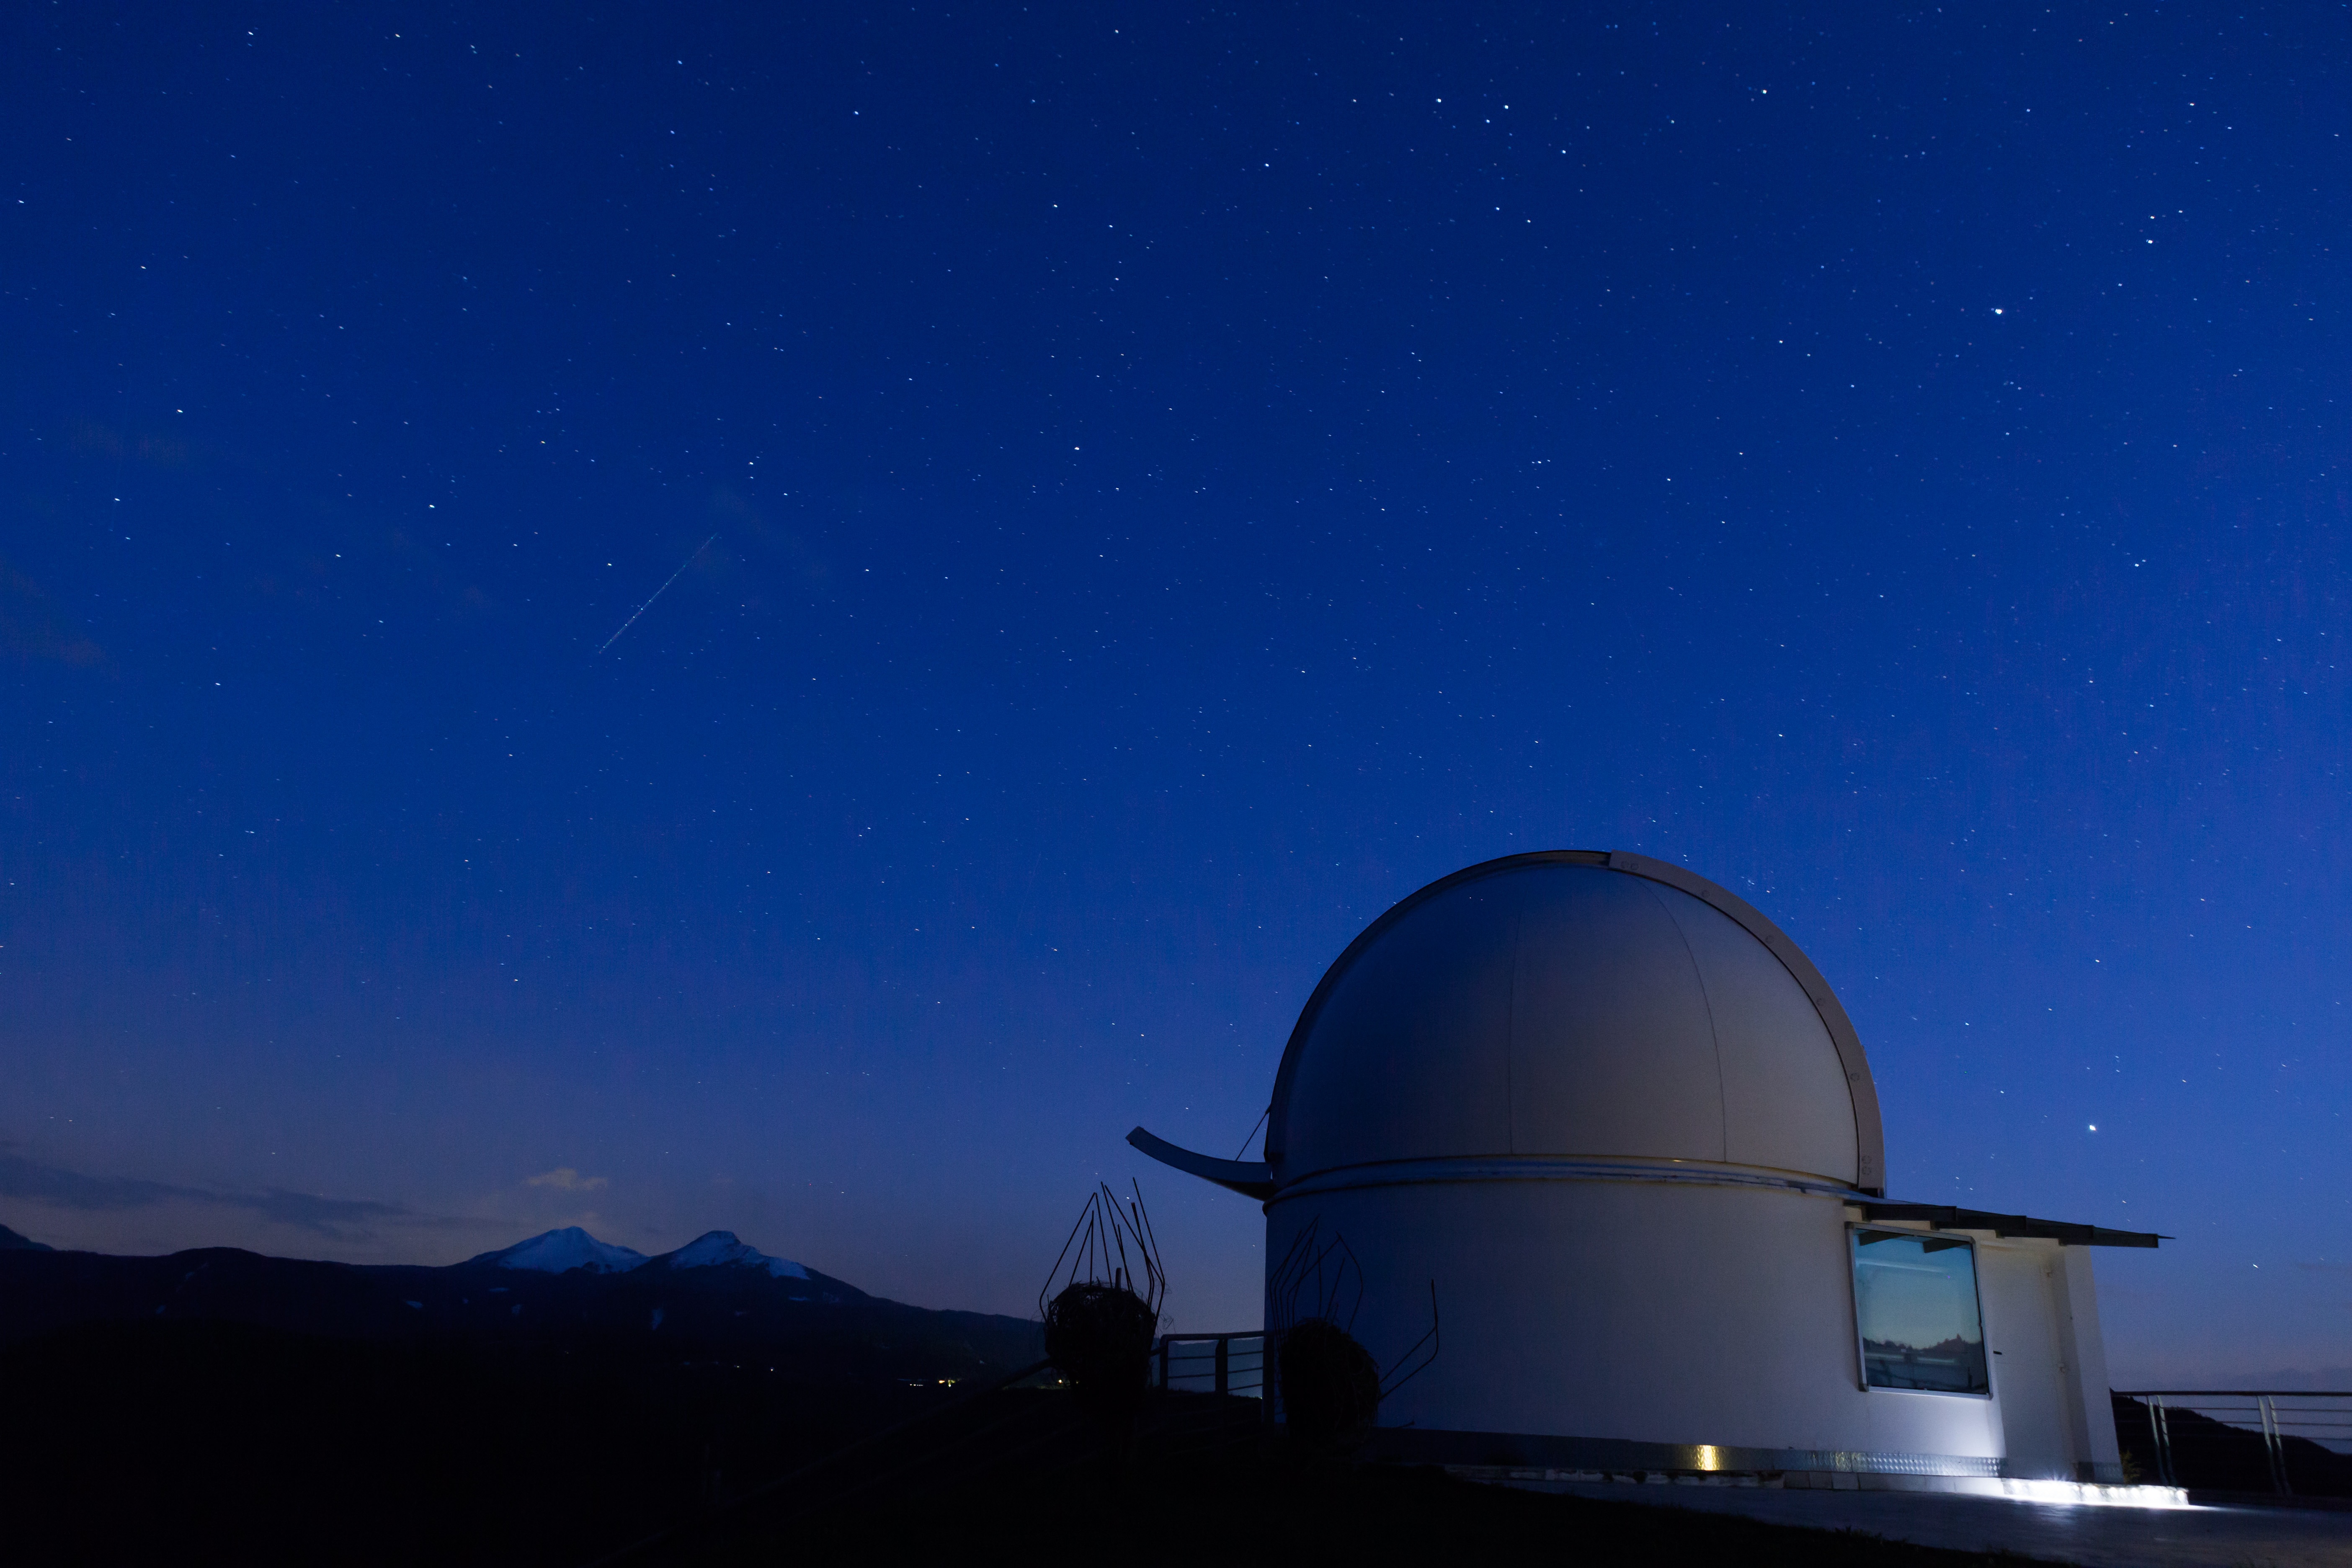
sky, night, star, atmosphere, dusk, telescope, moonlight, observatory, theatre, astronomy, astronomical object, atmosphere of earth